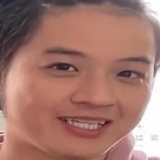
ca sĩ Thanh Duy